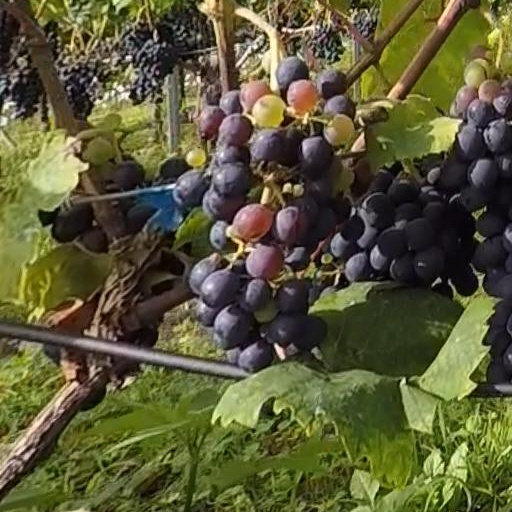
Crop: grape